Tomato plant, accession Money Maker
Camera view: tilt-top (135 deg); turntable rotation: 270 degrees
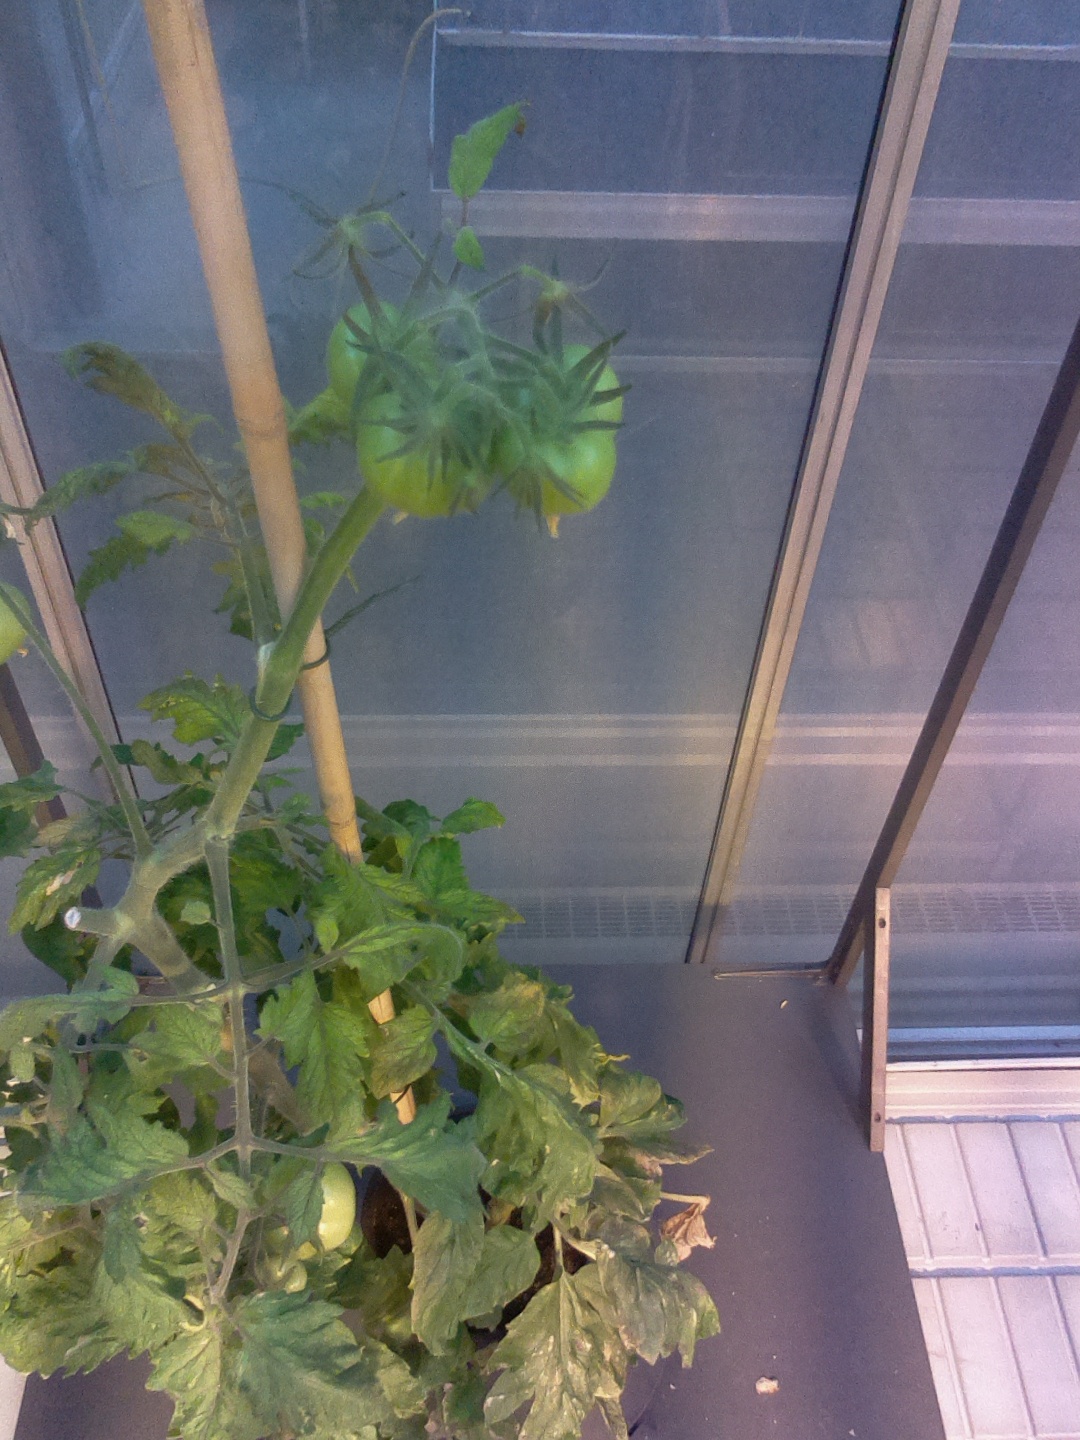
BBCH growth stage 79: 90% -100% of final fruit size